Avelino Cachafeiro

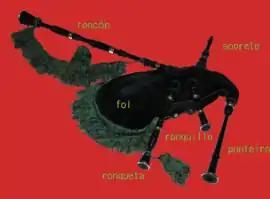
Galician gaita

Cachafeiro was born in Soutelo de Montes in Galicia, Spain, into a family of musicians from Terra de Montes, and he learned to play the bagpipes with his grandfather Xan. His father, named Fermín, gave him his own bagpipes. He created the bagpipes group Os Gaiteiros de Soutelo, along with his brothers Castor (bagpipe) and Bautista (voice), his father Fermín (bass-drum) and his aunt Andrea, who sometimes played with them on the pandeiro.